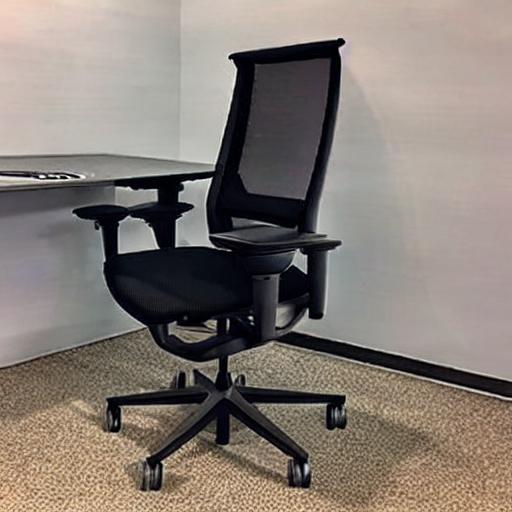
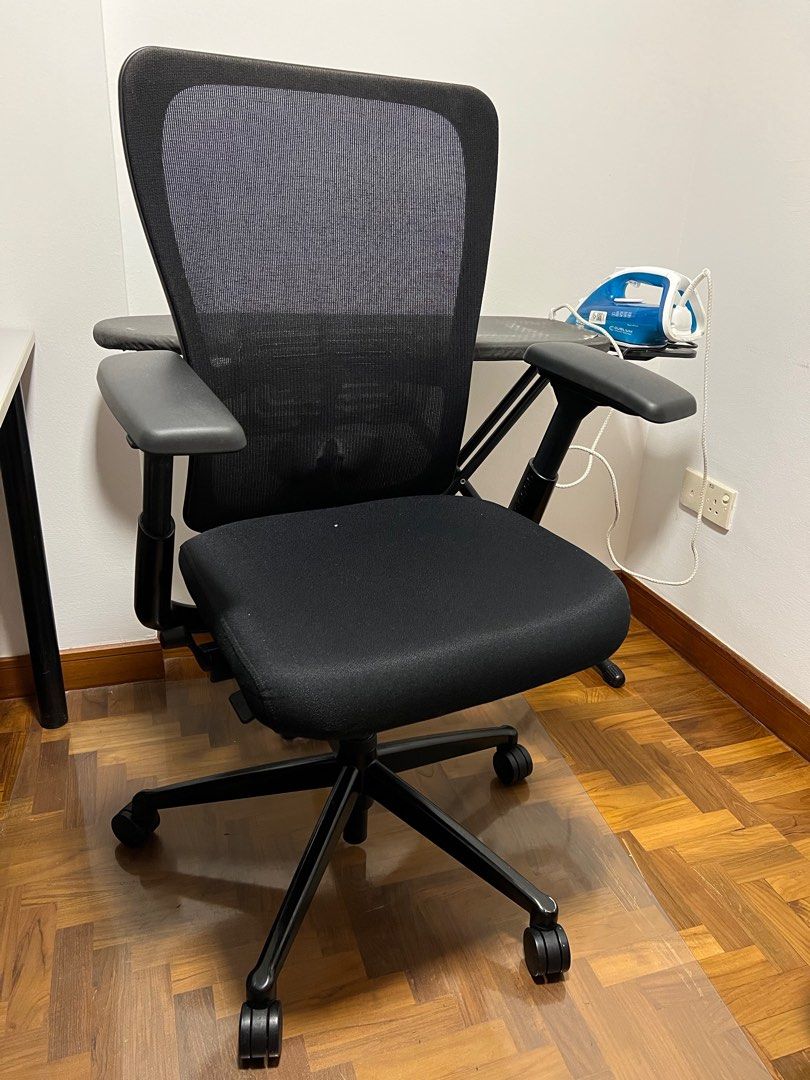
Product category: items_chair
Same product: no